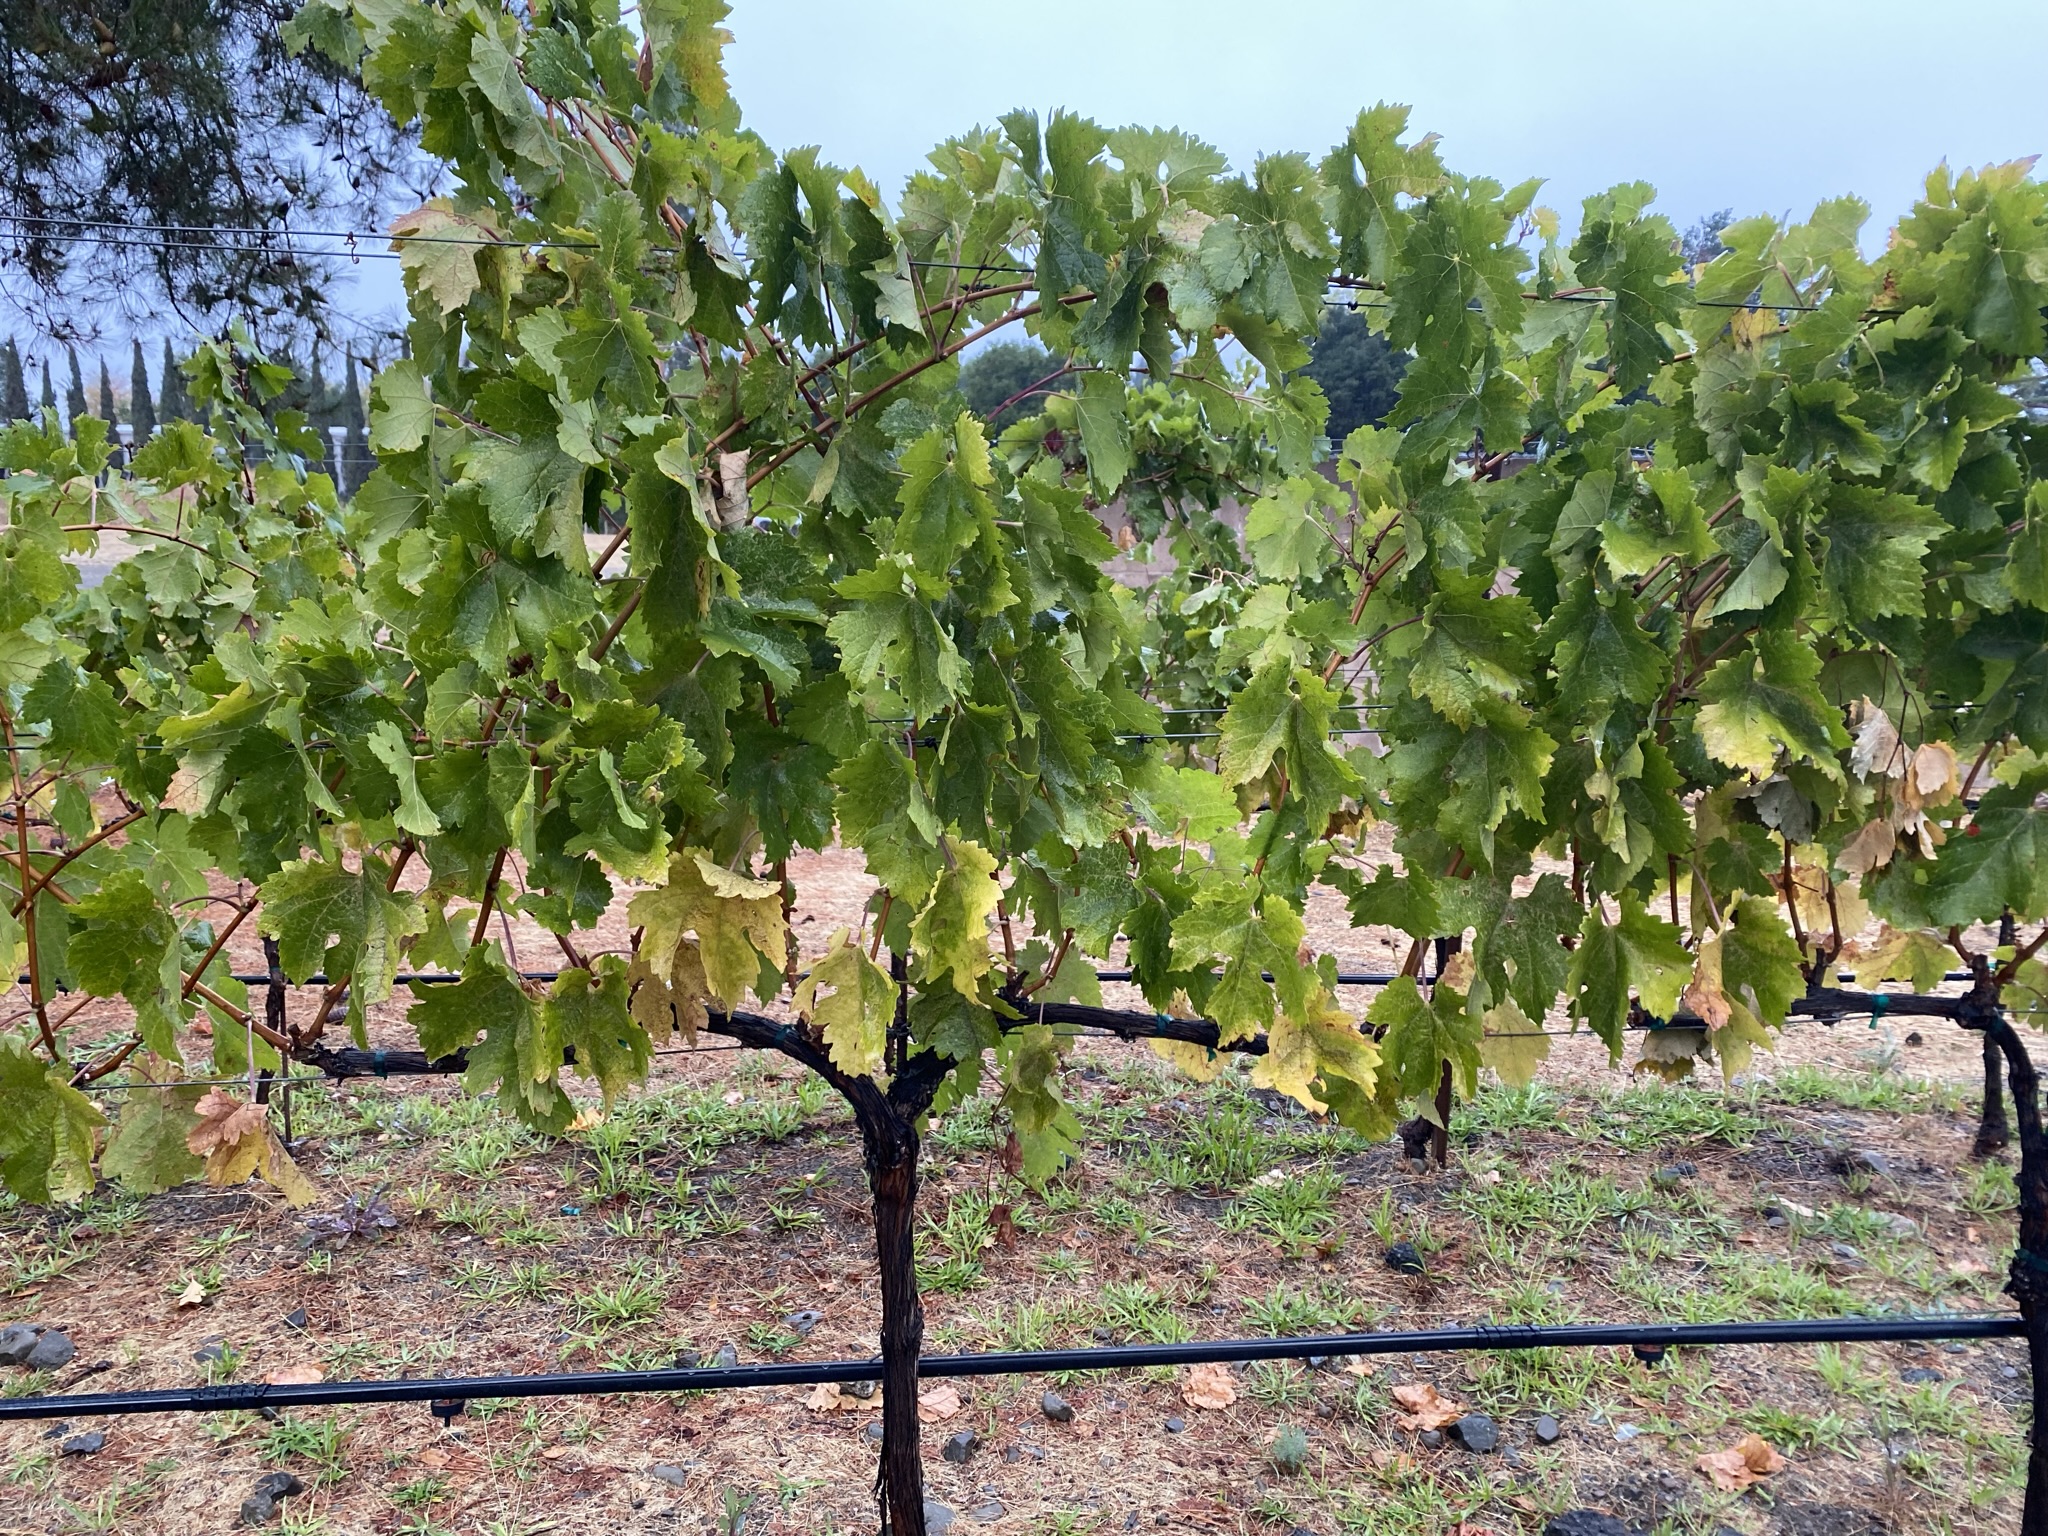
Label: No Virus